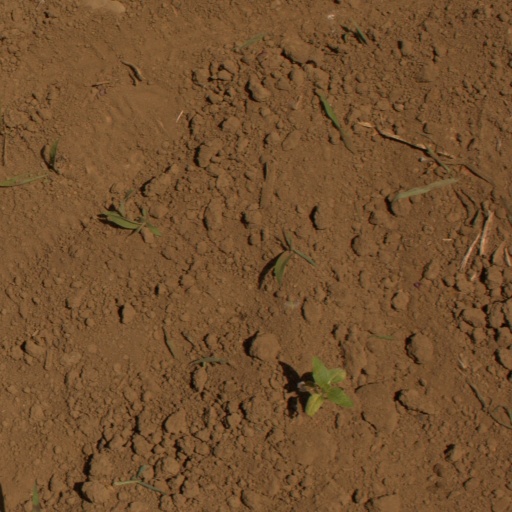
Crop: Jerusalem artichoke